Quality Street (play)

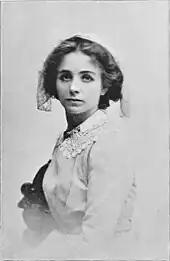
Maude Adams as Phoebe in the 1901 Broadway production

At the ball, and Phoebe is still playing the part of Miss Livvy. In this guise, she has captured the eyes of many of the young men and the scorn of ladies. However, Phoebe is now annoyed that Brown seems to prefer this unsubstantial 'young' flirt that she has created to her true personality and qualities. Her actions cause events to come to a head as her act is almost brought to light by the local gossiping girls Fanny Willoughby and Henrietta Turnbull. In a final confrontation with Captain Brown, we discover that he has found his love for Miss Phoebe and not for Miss Livvy, as he insists that "I have discovered for myself that the schoolmistress in her old maid's cap is the noblest Miss Phoebe of them all."